Reign of Terror

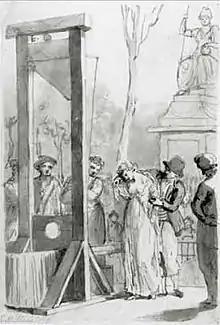
The execution of Olympe de Gouges, feminist writer close to the Girondins

On 10 March 1793 the National Convention set up the Revolutionary Tribunal. Among those charged by the tribunal, initially, about half of those arrested were acquitted, but the number dropped to about a quarter after the enactment of the Law of 22 Prairial on 10 June 1794. In March, rebellion broke out in the Vendée in response to mass conscription, which developed into a civil war. Discontent in the Vendée lasted—according to some accounts—until after the Terror.